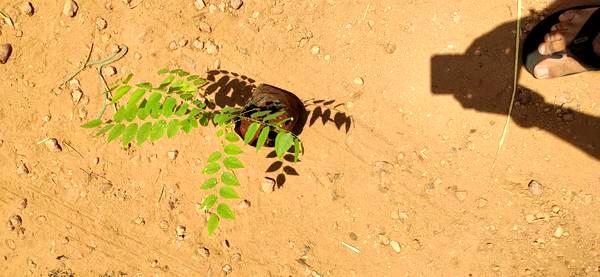
Plant: Amla